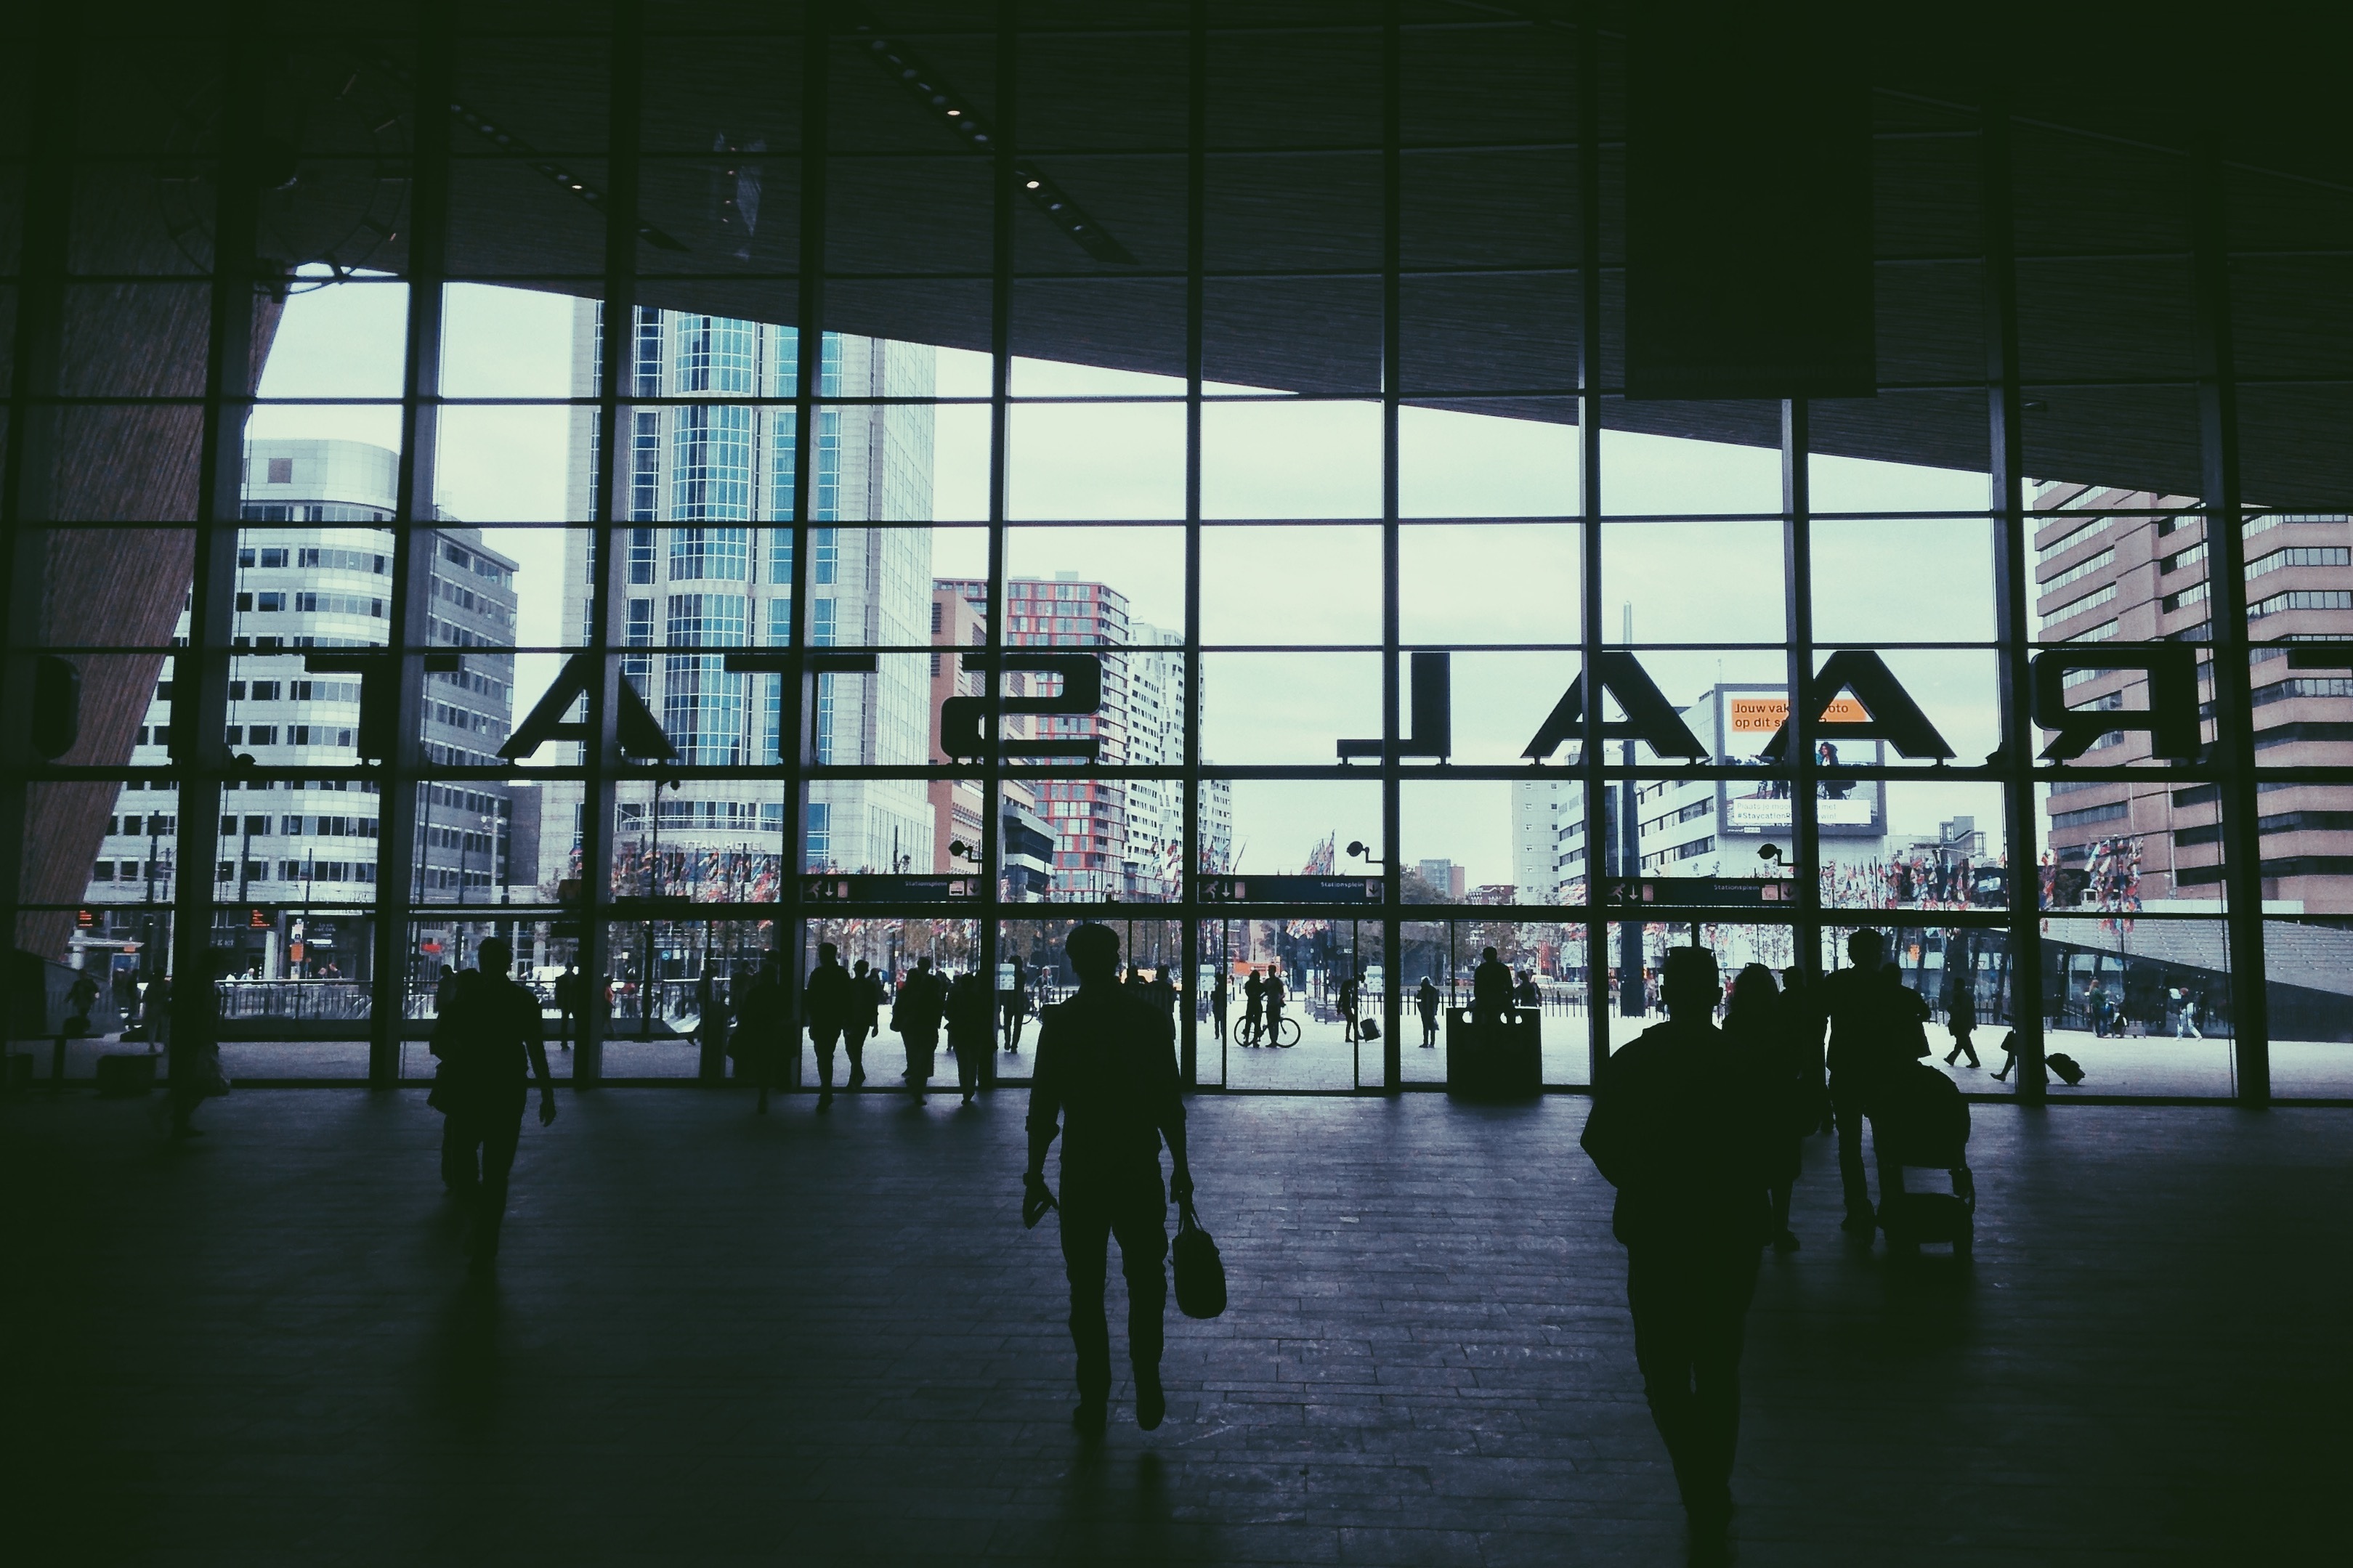
light, architecture, structure, people, railway, building, urban, travel, construction, line, reflection, exit, station, train station, modern, commuters, windows, symmetry, front, tourist attraction, contemporary, shape, persons, glass front, urban area